Constantine I of Greece

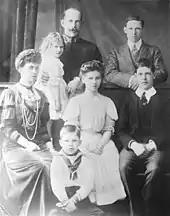
Constantine with his family, ca. 1910. Top left: the king holding the toddler Princess Irene. Top right: the future George II. Left: Queen Sophia. Center: Princess Helen. Right: the future Alexander I. Front: the future Paul I. Princess Katherine not yet born.

King Alexander died on 25 October 1920, after a freak accident: he was strolling with his dogs in the royal menagerie, when they attacked a monkey. Rushing to save the poor animal, the king was bitten by the monkey. What seemed like a minor injury turned to sepsis, and he died a few days later. The following month Venizelos suffered a surprising defeat in a general election.